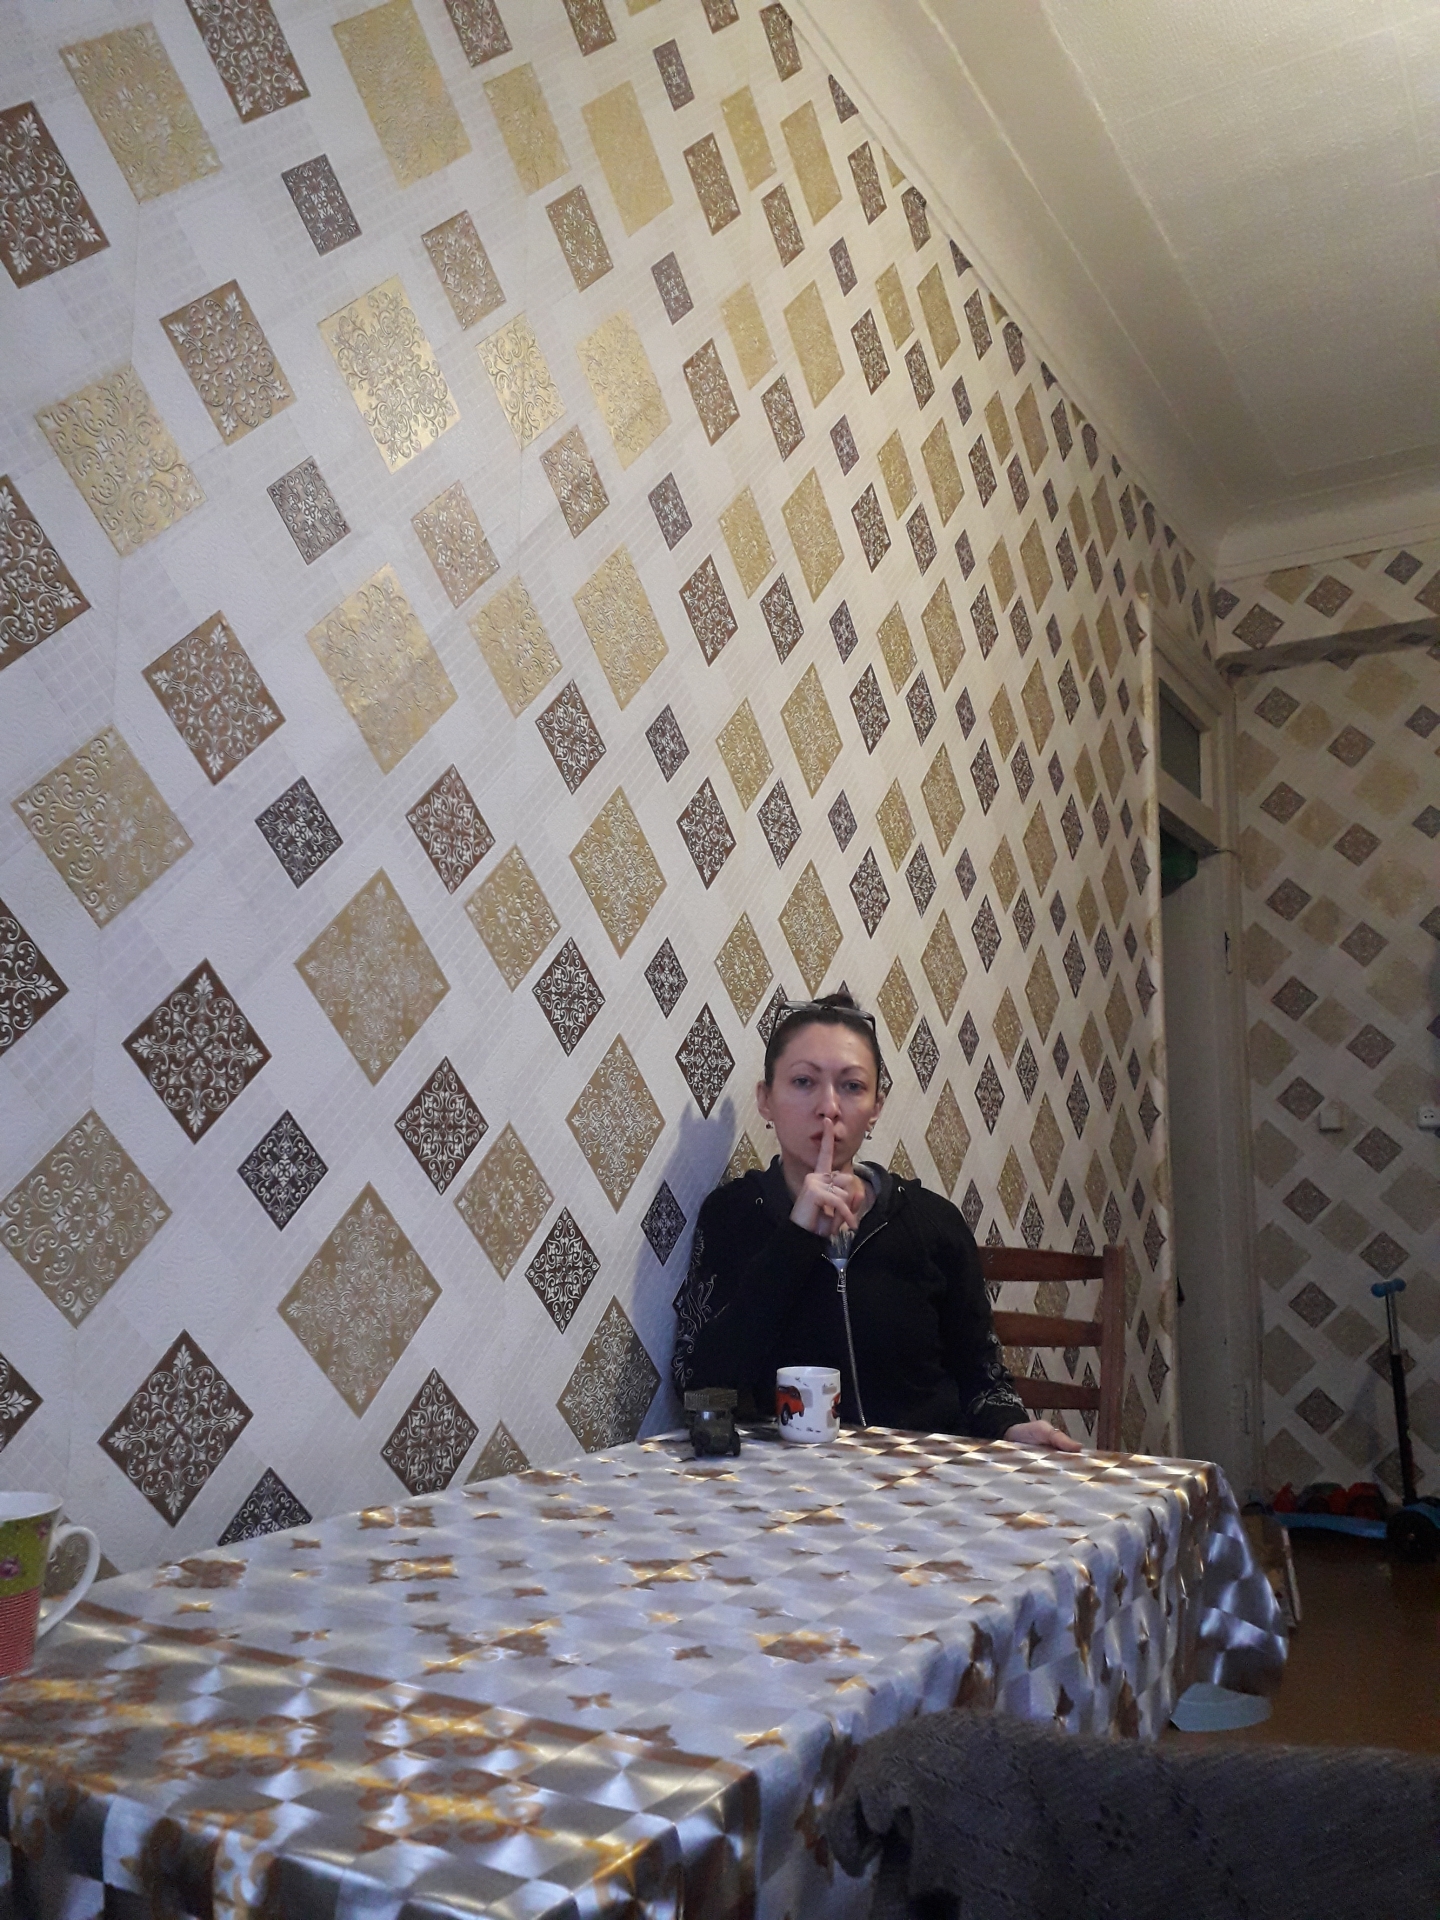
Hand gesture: mute